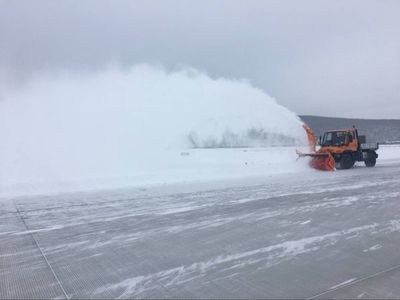
Weather: snow or frosty